Question: Please indicate a possible affordance area of the hold_frisbee that can be used for holding
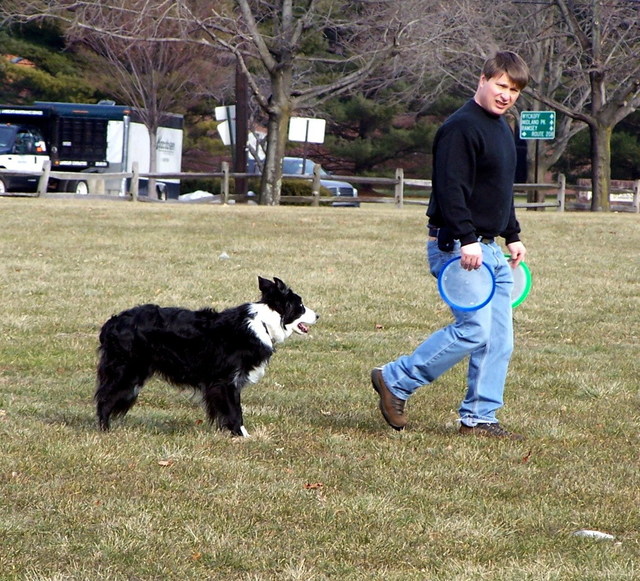
Answer: [433.357, 249.387, 497.061, 315.066]